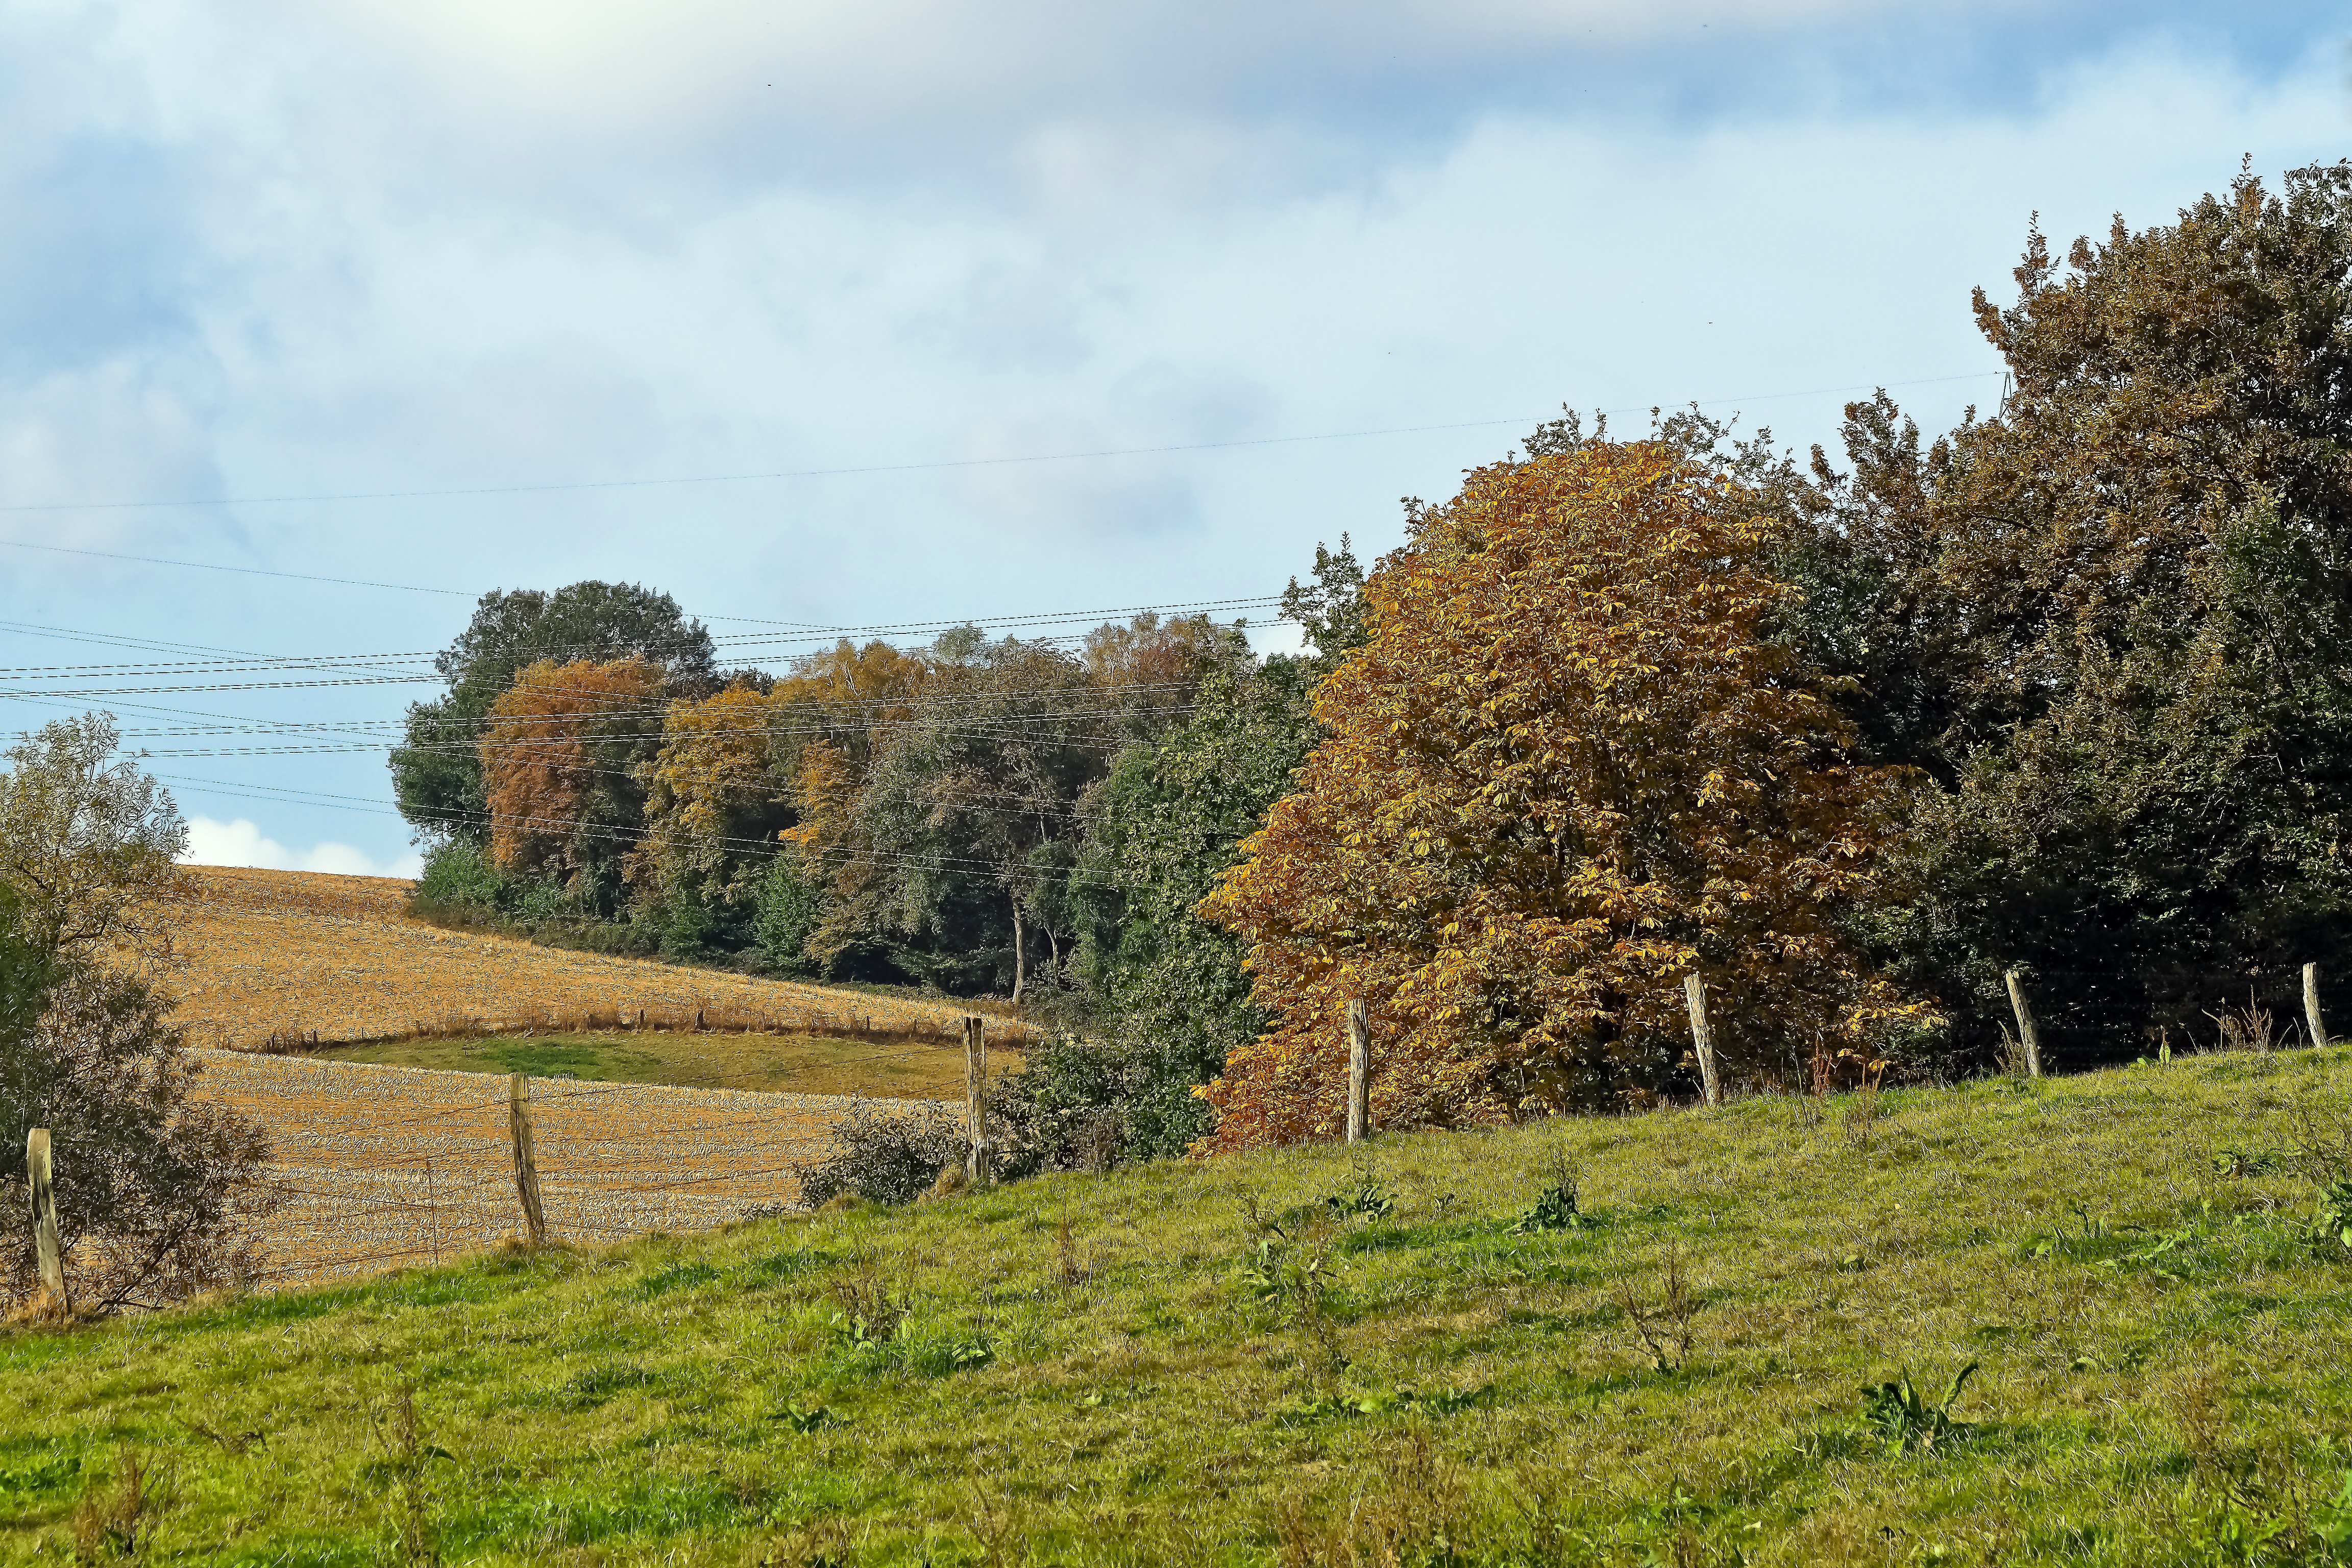
landscape, tree, nature, forest, grass, mountain, plant, sky, hiking, field, farm, meadow, prairie, leaf, hill, flower, walk, idyllic, green, scenic, hike, pasture, autumn, blue, rest, agriculture, season, blue sky, trees, emerge, coloring, leaves, clouds, relaxation, shrub, habitat, october, mood, silent, idyll, fall color, fall foliage, autumn forest, ecosystem, leaf coloring, recovery, rural area, green leaves, flurry, nature reserve, woody plant